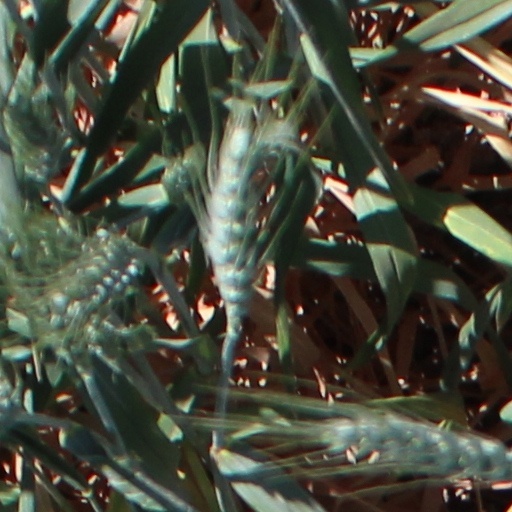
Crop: wheat